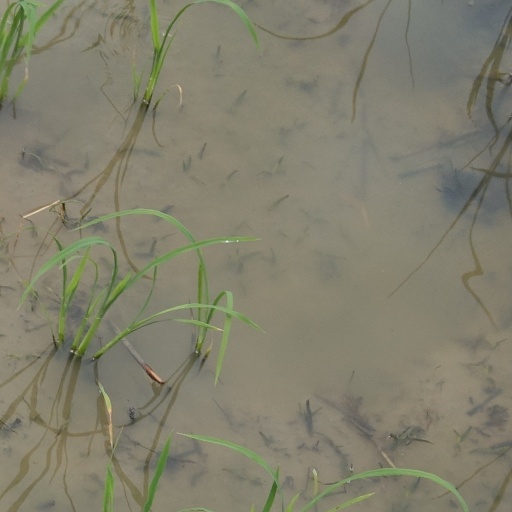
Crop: rice